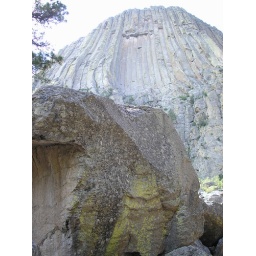
2008 Devil's tower, the rock in front is the end of a huge piece that fell off the tower